Greta Richioud

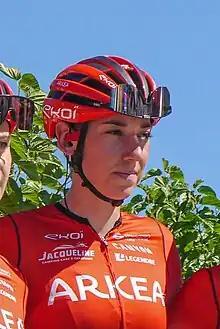
Richioud in TCFIA 2022.

Greta Richioud (born 11 October 1996) is a French professional racing cyclist, who currently rides for UCI Women's Continental Team .